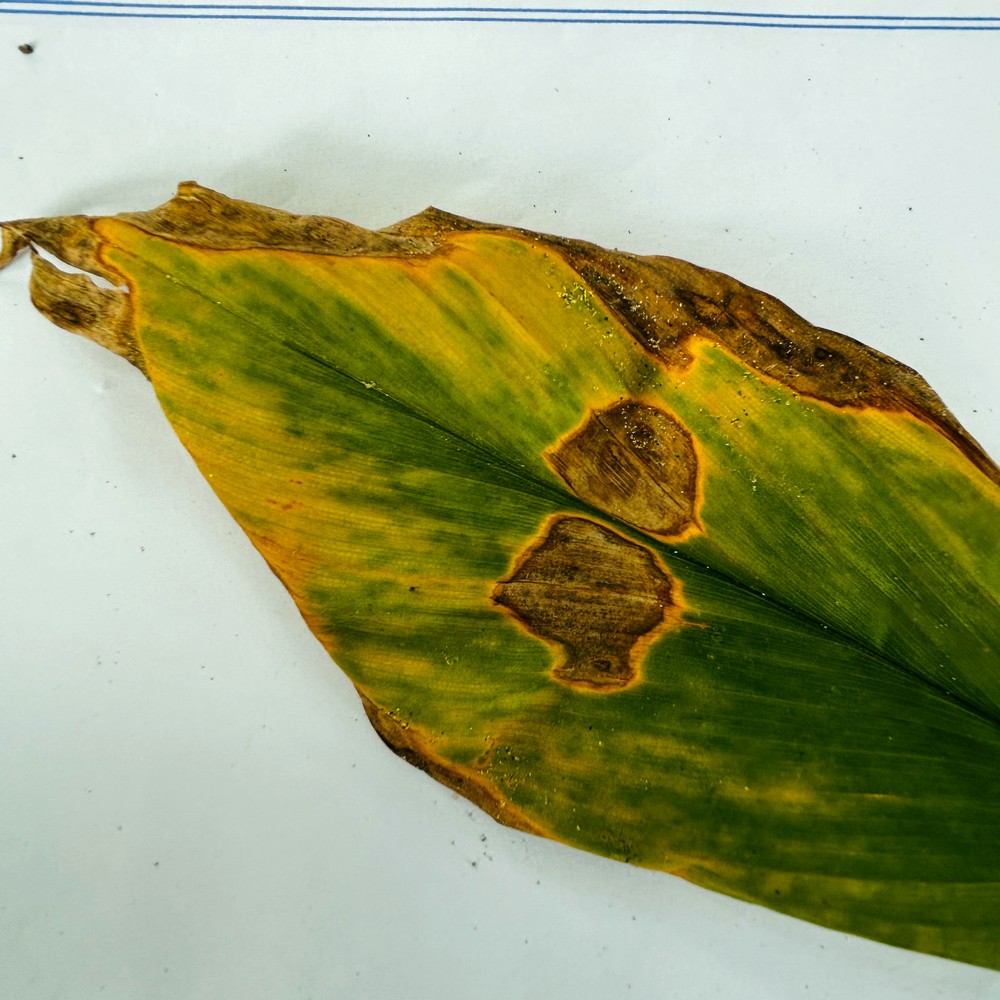
Label: Leaf Blotch